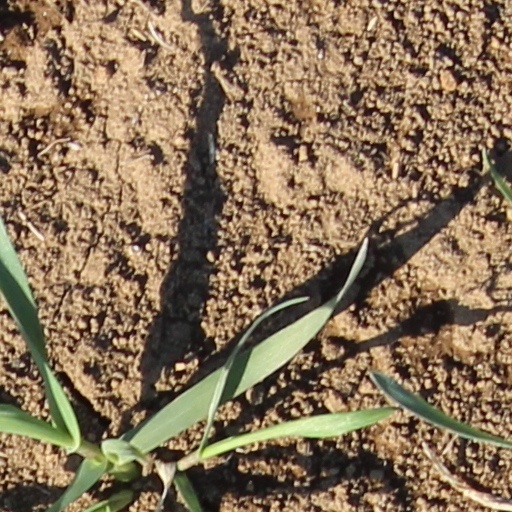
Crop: wheat